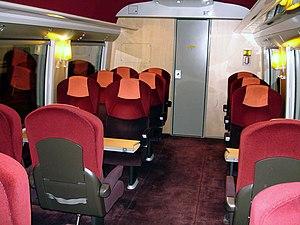
Z 21500 en gare de Paris-Austerlitz, France. Intérieur de 1ère classe.